Prime Evil (anthology)

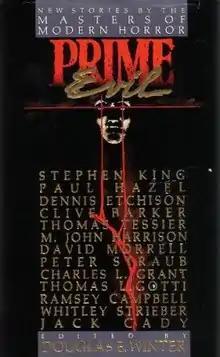
Dust-jacket from the first edition

Prime Evil is an anthology of horror short stories edited by Douglas E. Winter. It was first published in 1988 by New American Library. With the exception of the Dennis Etchison story, "The Blood Kiss", the stories are original to this anthology.